2012–13 NK Maribor season

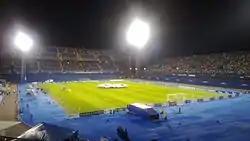
Dinamo Zagreb and Maribor moments before the start of the match on 22 August 2012

For the play-off round of the UEFA Champions League, Maribor was drawn against Croatian champions Dinamo Zagreb. This was the second time the two clubs have met in the UEFA competitions, having faced each other during the 2003–04 UEFA Champions League qualifying stages, when Dinamo secured a close 2–1 aggregate victory. The first leg was played at Stadion Maksimir in front of 20,135 spectators, over 1,000 of which were Maribor supporters, a record for the most fans gathered on Maribor's away matches at the time. Dinamo were the favorites and took an early lead with a goal by Duje Čop. Dinamo continued to play well and had couple of more chances, but it was Maribor who scored the second goal, from an own goal scored by Dinamo's captain Milan Badelj. Both teams had chances to take the lead in the second half, and in the 74th minute, Dinamo regained the lead with a goal from Badelj. Shortly afterwards, Maribor's Berić had a good chance to equalize, but was unsuccessful. Right at the end, Sammir had a chance to increase the lead for the home team, however, his free-kick attempt narrowly missed the target. The second leg match in Maribor was attended by 12,420 spectators, the highest of the 2012–13 season. Dinamo, however, proved again to be too strong and after taking another early lead, they comfortably held the result until the end, with couple of good chances to increase the lead. Dinamo thus won 3–1 on aggregate and advanced to the Champions league group stages for the second successive season. Despite the defeat, Maribor made it to the group stage of the UEFA Europa League.